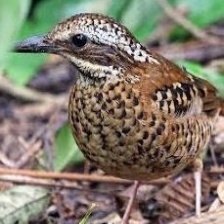
Species: EARED PITA
Scientific name: HYDRORNIS PHAYREI